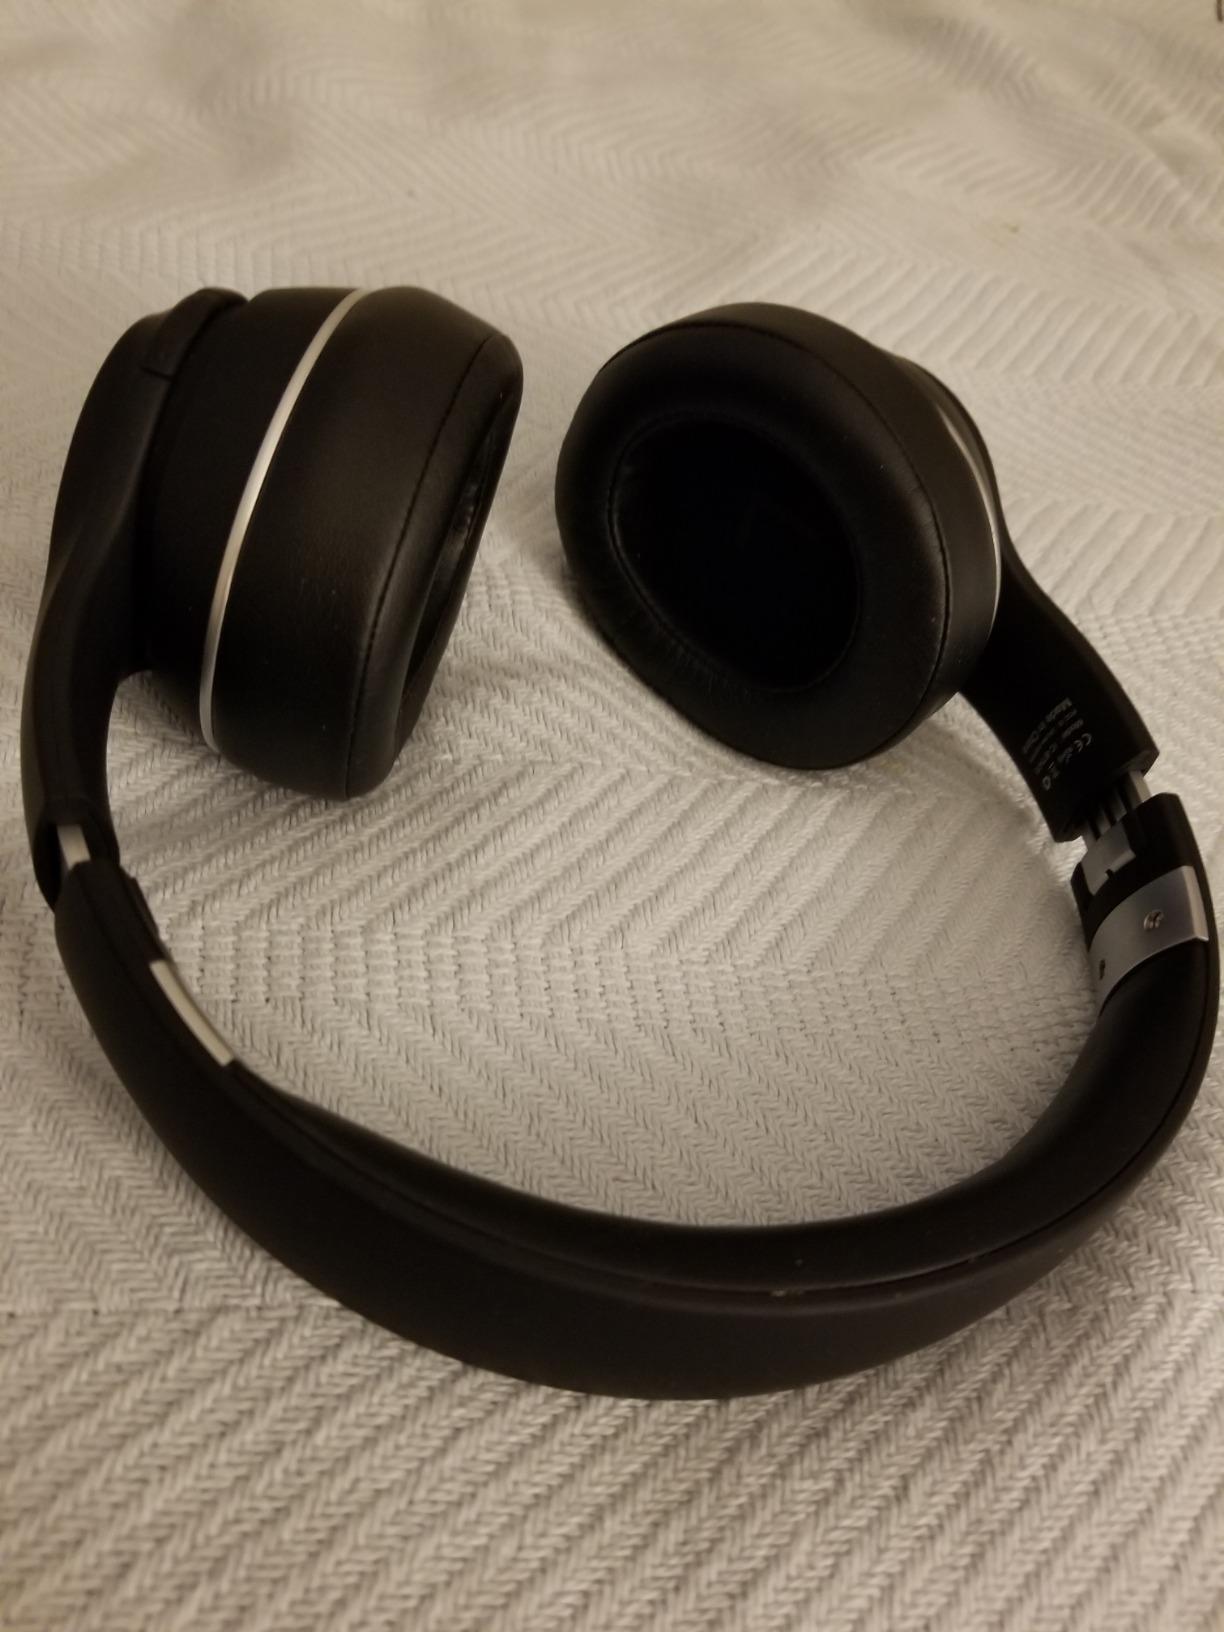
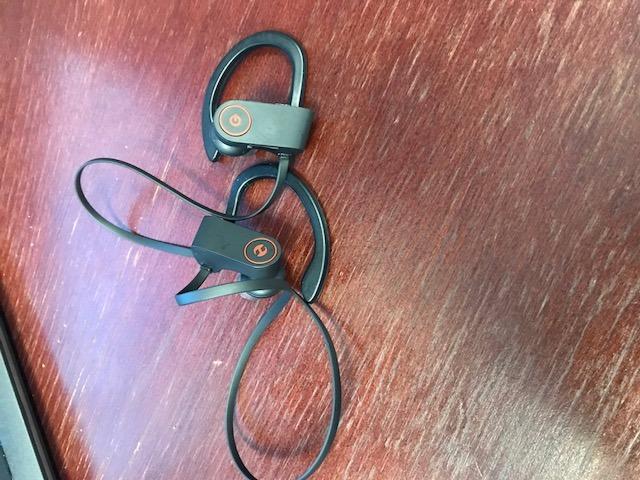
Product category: headphones
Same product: no